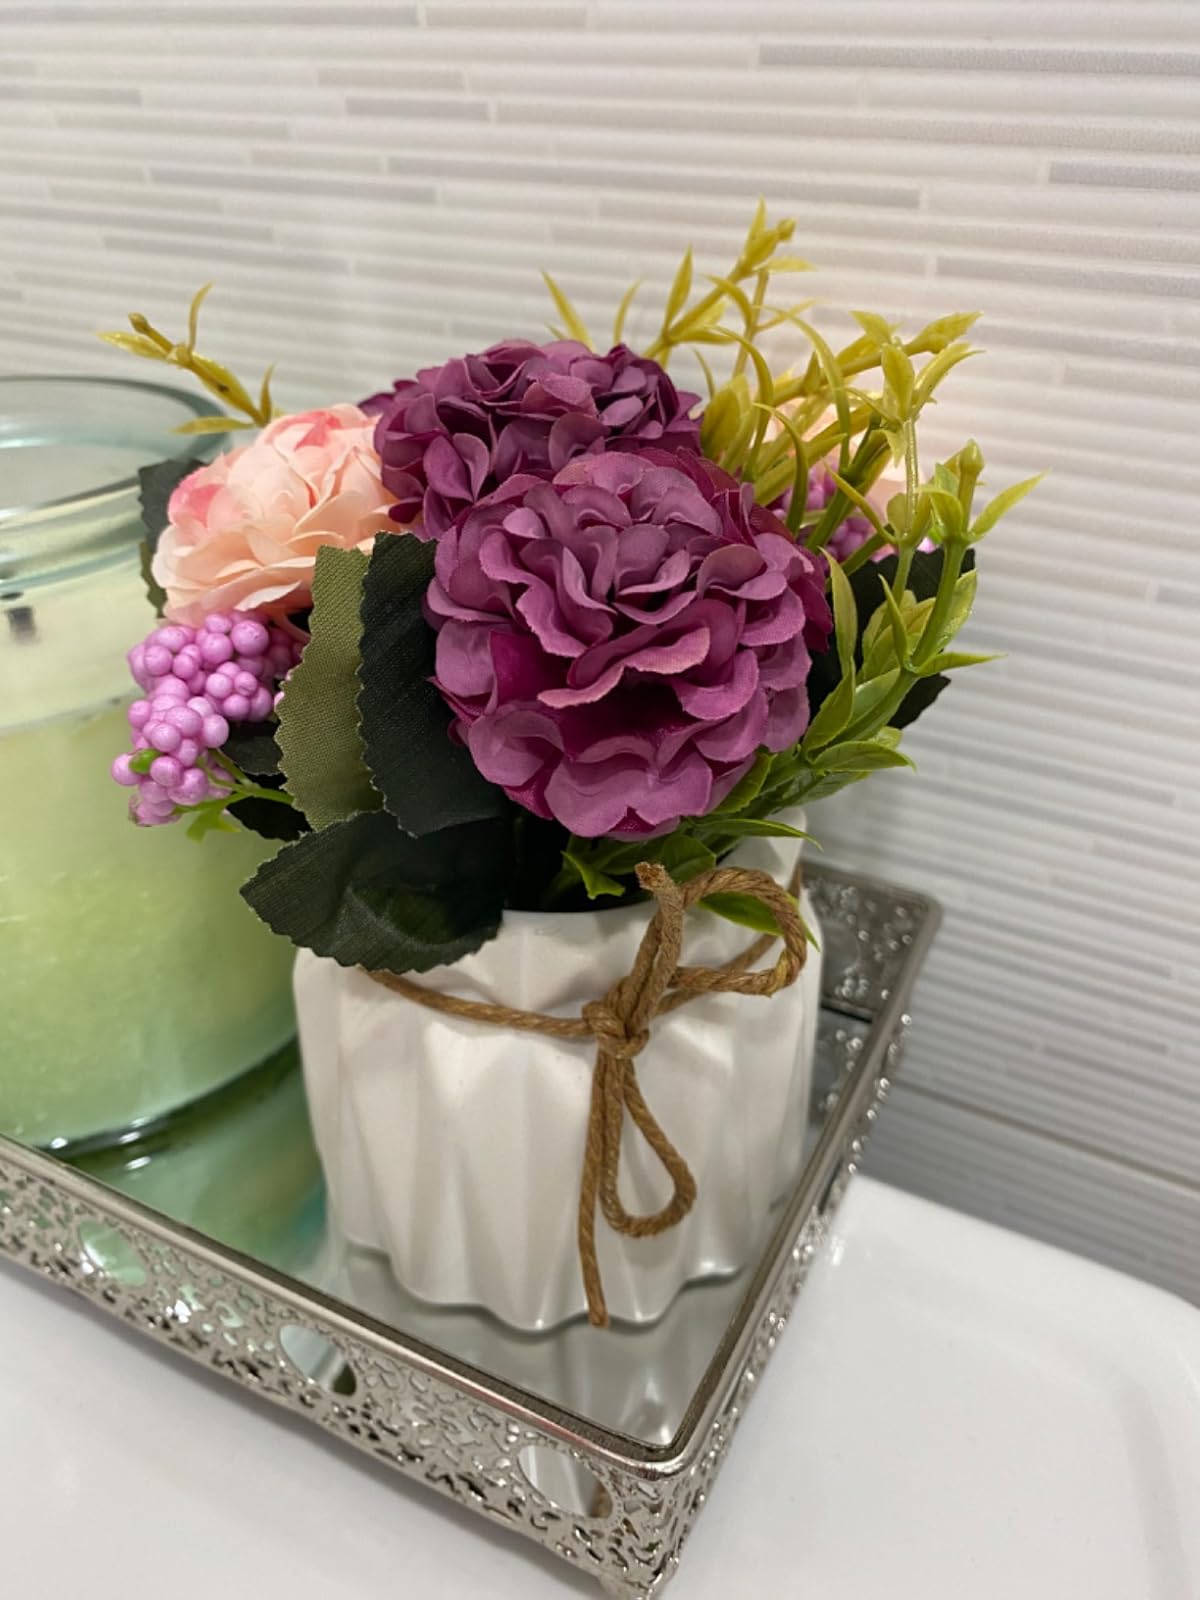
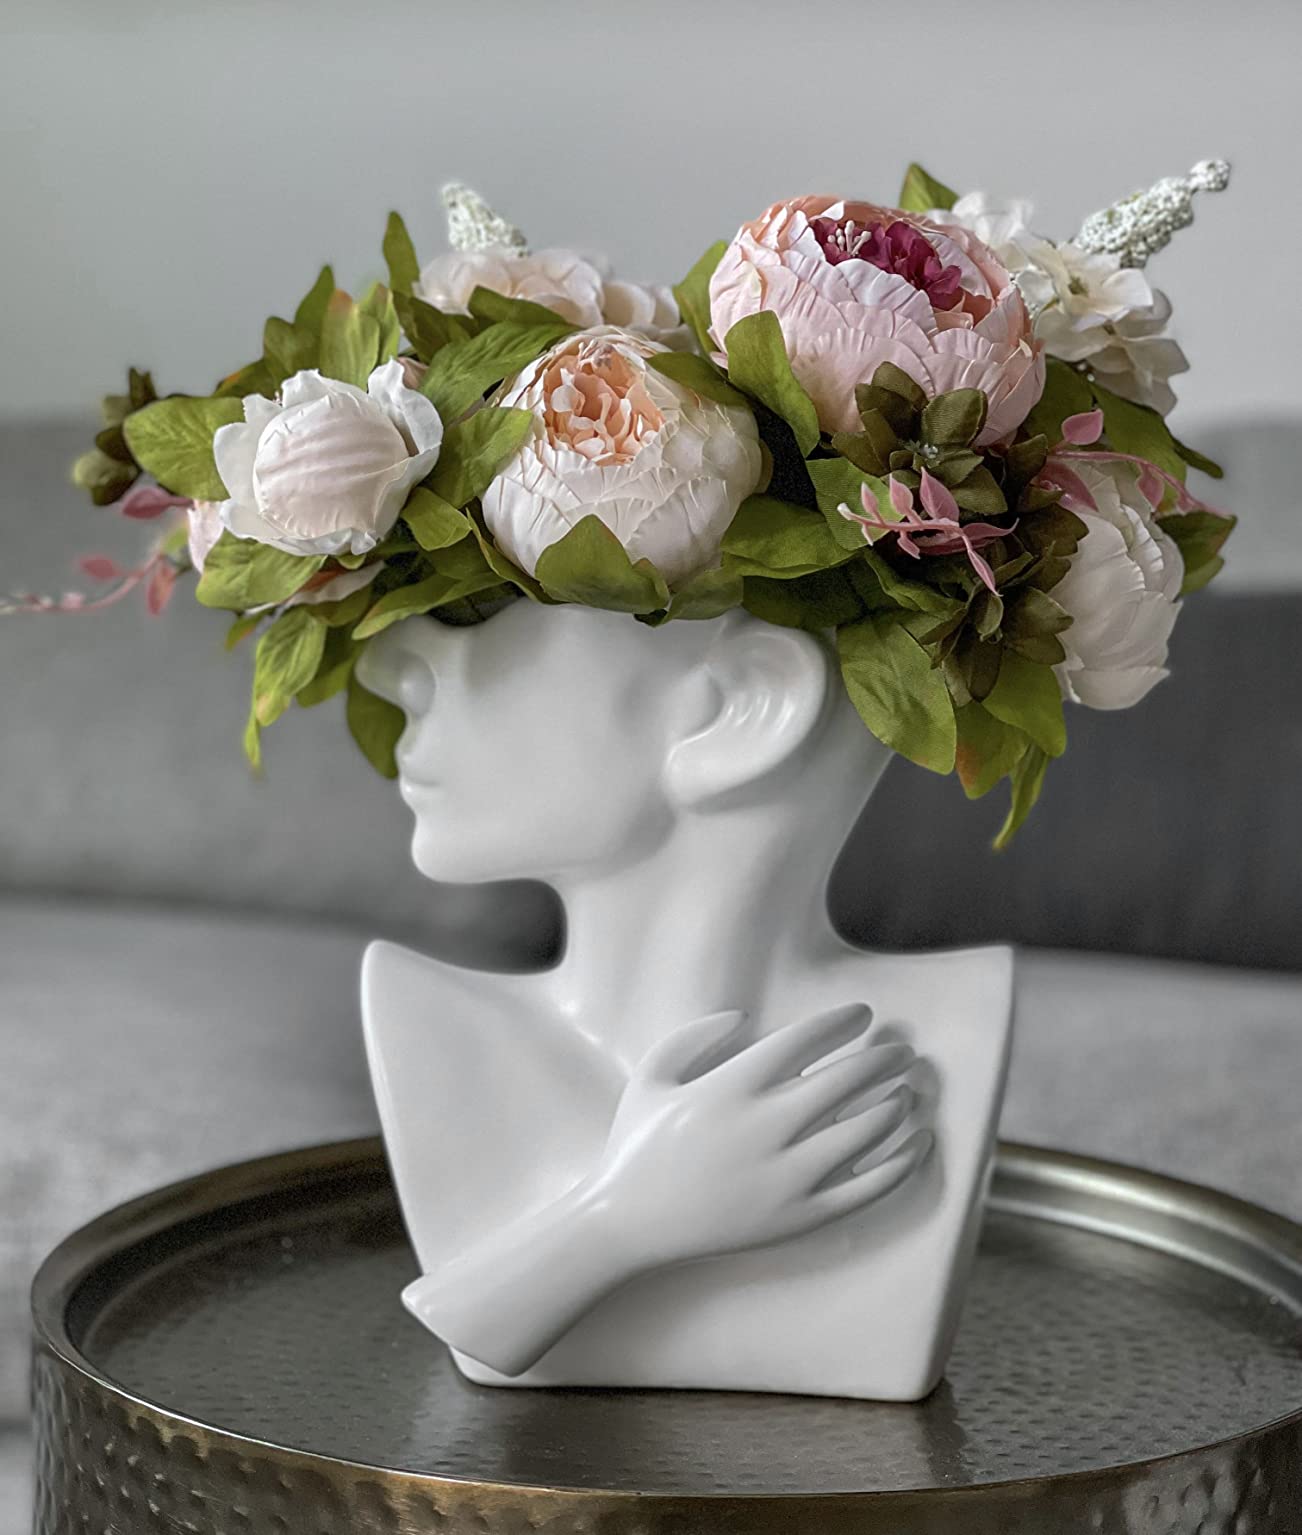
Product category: vase
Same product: no